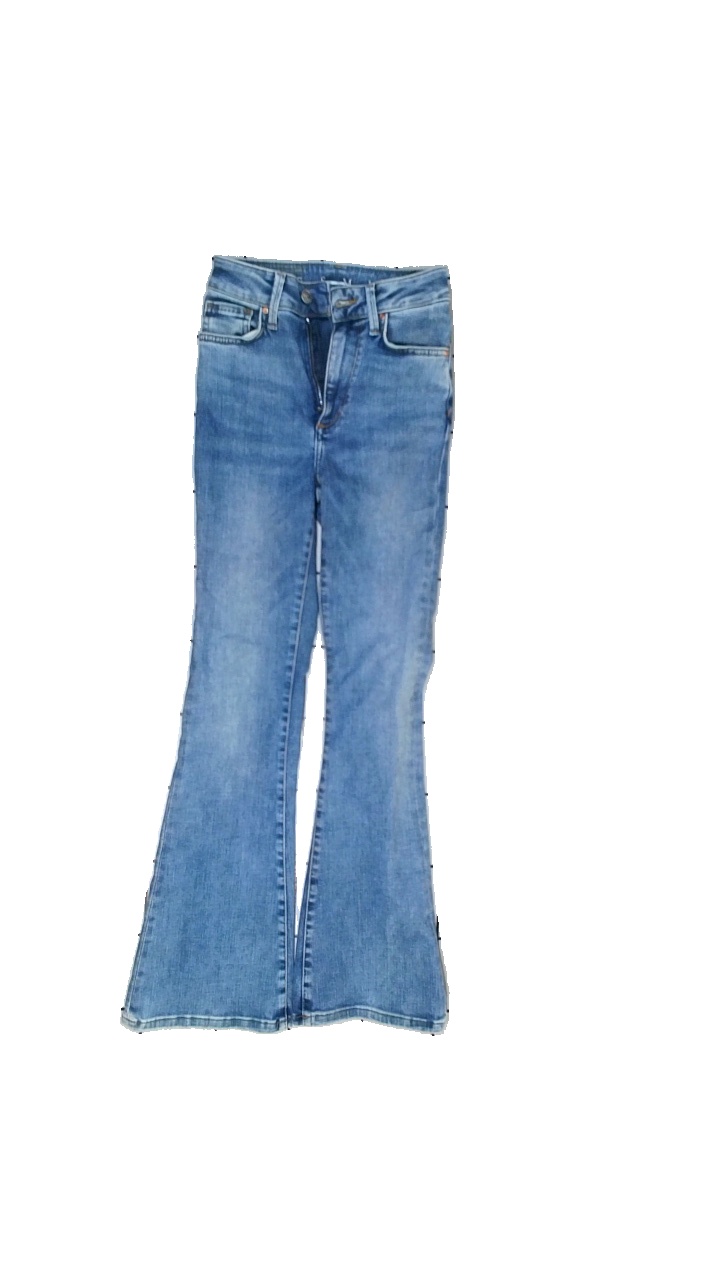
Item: Jeans (Ladies)
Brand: Never Denim
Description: utsvängda jeans
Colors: Blue
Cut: Tight
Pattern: Logo print
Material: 89% bomull 6% polyester 5% elastan
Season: All
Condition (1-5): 5
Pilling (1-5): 5
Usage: Reuse
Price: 100-150